Kitty in My Pocket

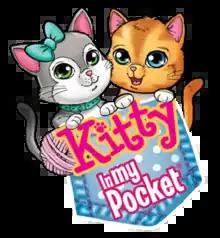
Logo for the Just Play release

The third generation was released in 2015. Just Play returned the individual blind packet distribution as well as clip-on sets and a clutch handbag playset that came with four figurines.